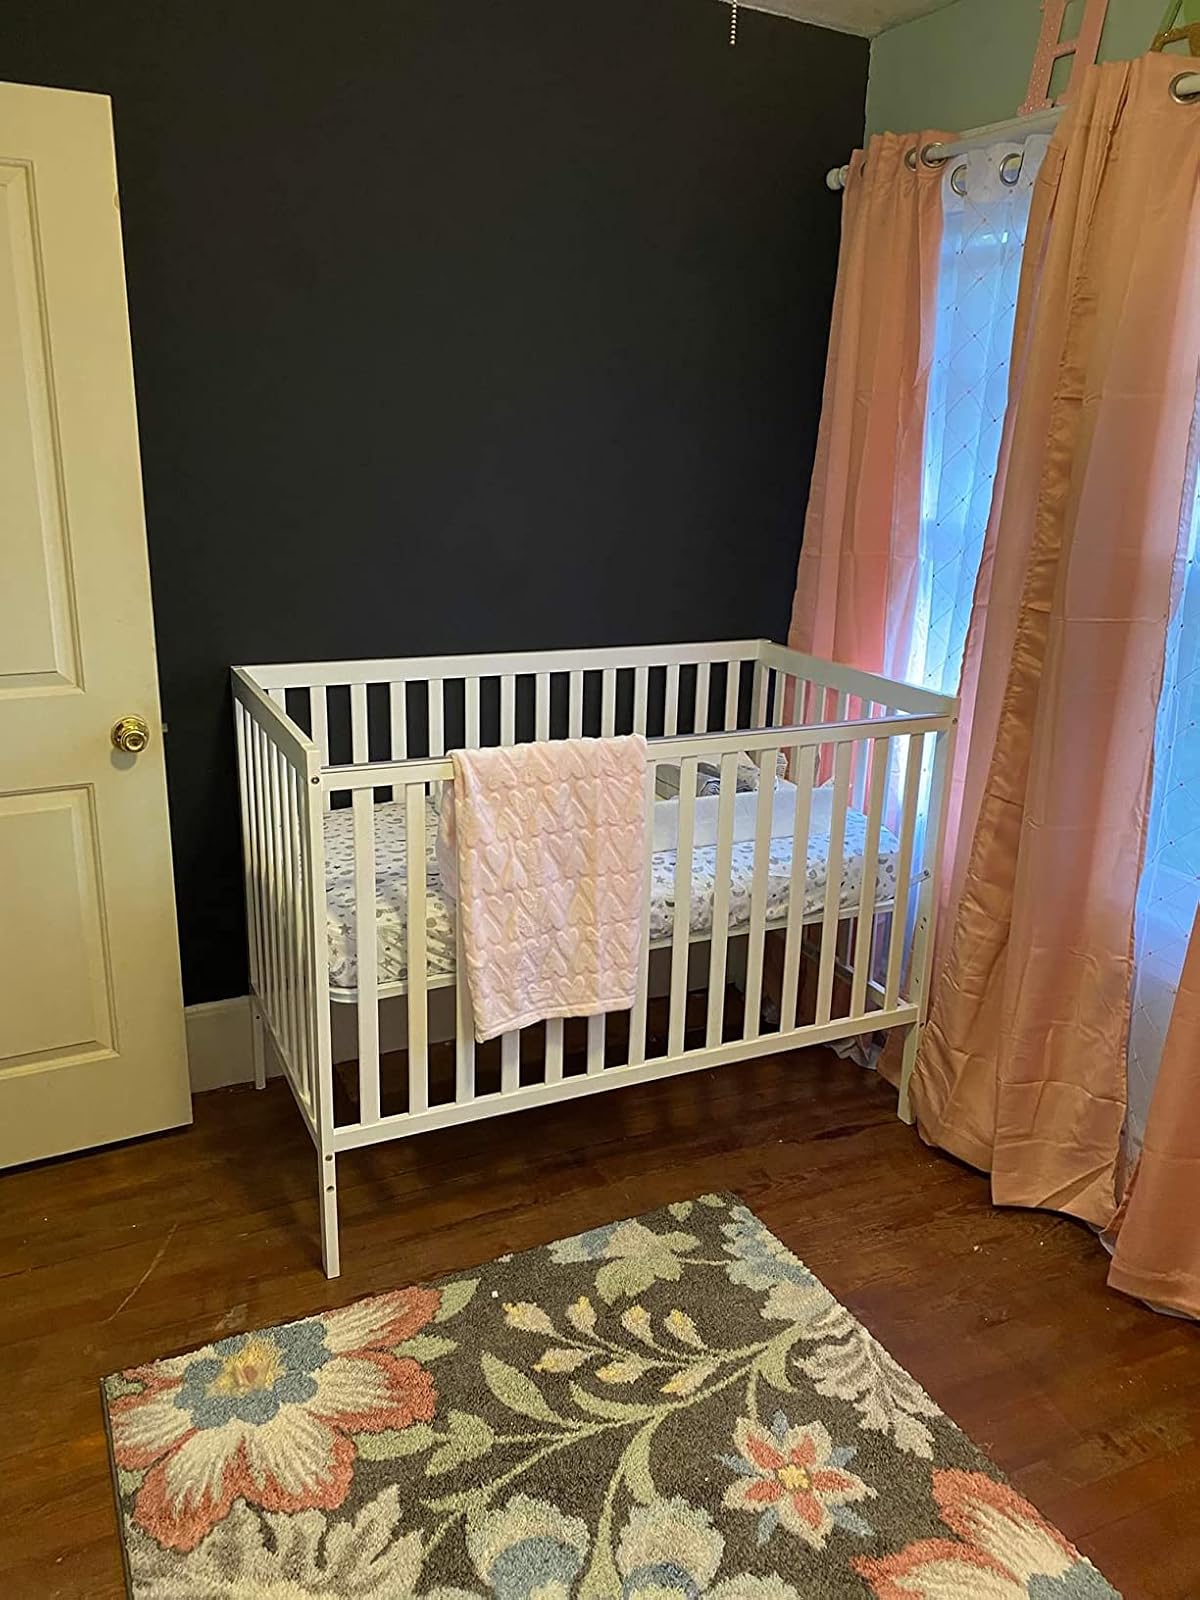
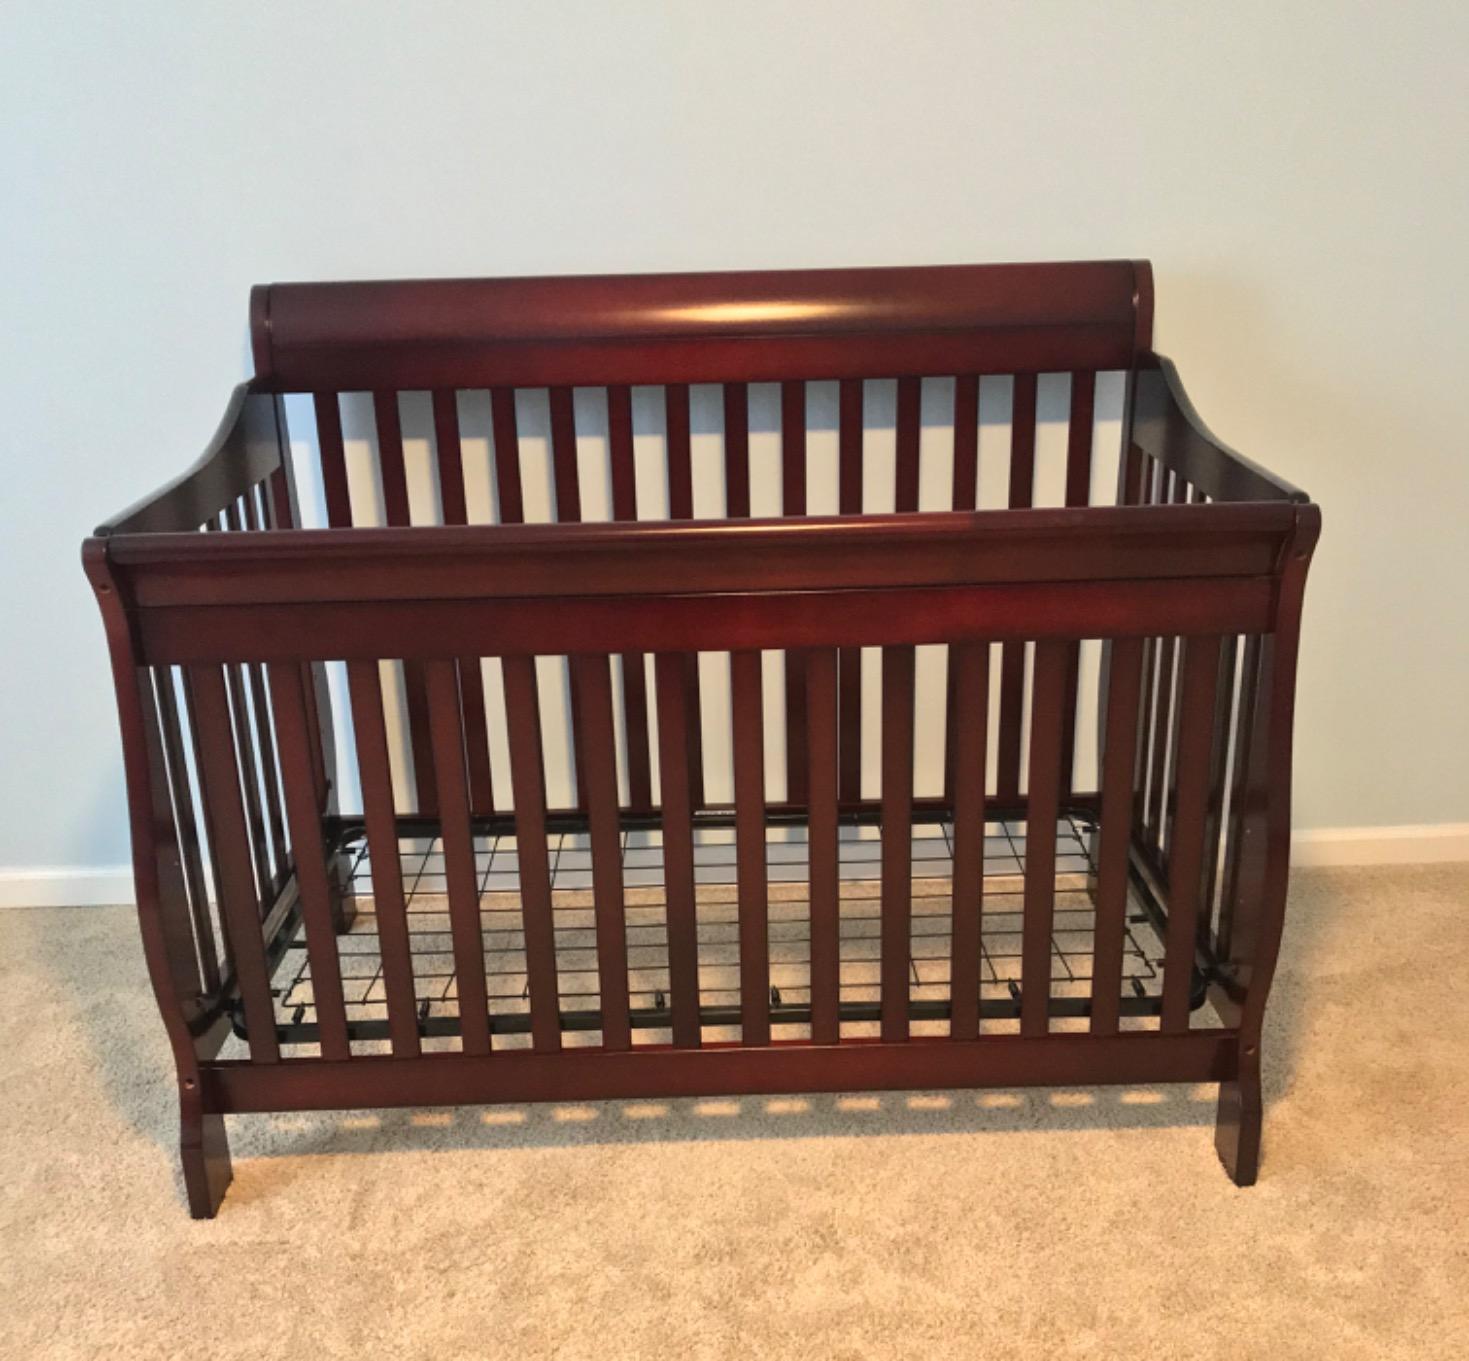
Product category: products_crib
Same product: no